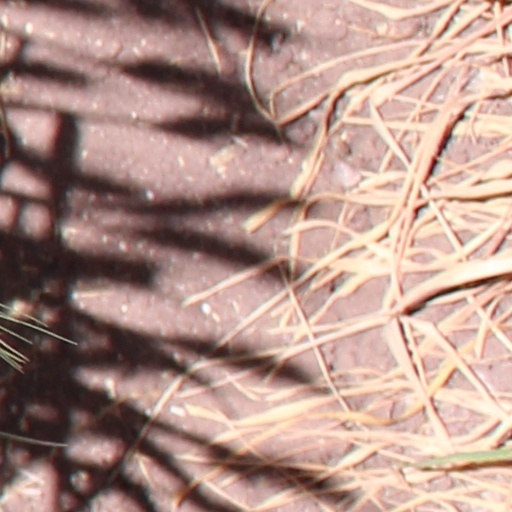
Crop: wheat